Barn Church (Troy, Michigan)

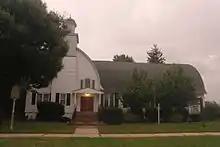
The church in September 2014

The Barn Church was built by William Lakie in Troy in Oakland County, Michigan in 1912 and was converted to a church when it stopped being used for its original function as a dairy barn. It is now a Michigan State Historic Site.